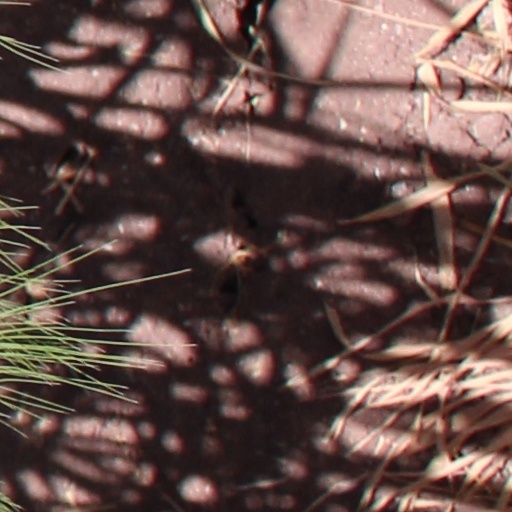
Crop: wheat